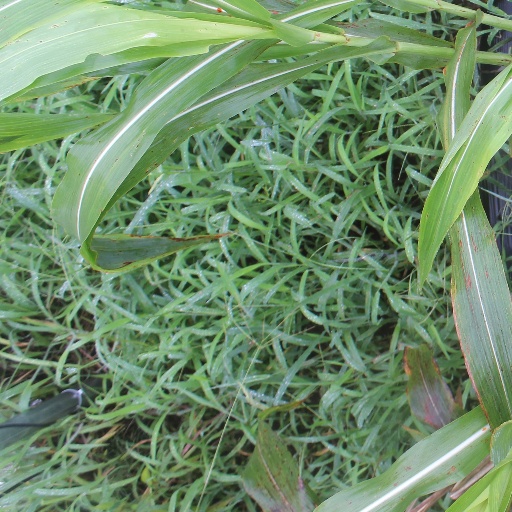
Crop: sorghum